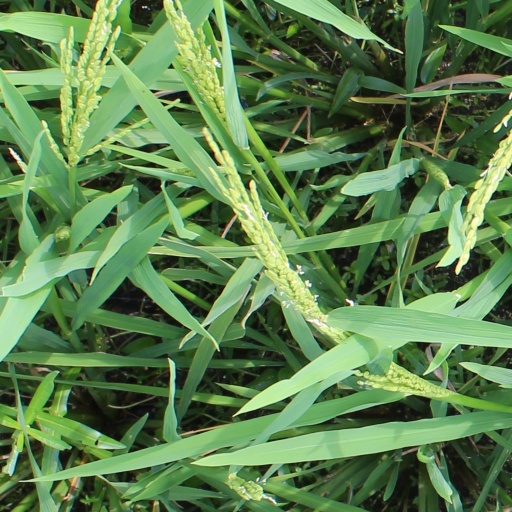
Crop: rice